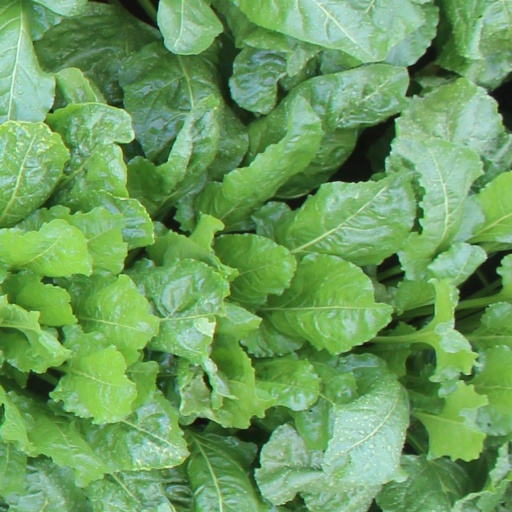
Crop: sugar beet